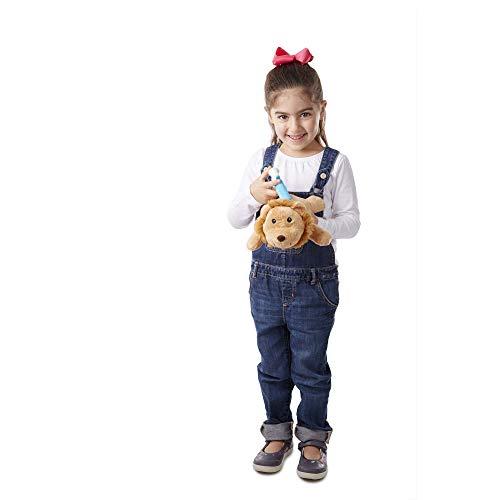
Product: Melissa & Doug Track & Rescue Safari Animals Play Set with 3 Plush Stuffed Animals (30 Pcs)
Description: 30-piece pretend play wild animal expedition play set with a plush rhino, lion, and elephant approximately 8.5-inch/22 cm and tracking and rescue essentials.
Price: $18.97
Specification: ProductDimensions:10.7x3.5x13.5inches|ItemWeight:1.48pounds|ShippingWeight:1.48pounds(Viewshippingratesandpolicies)|ASIN:B07B41LM84|Itemmodelnumber:8543|Manufacturerrecommendedage:36months-7years